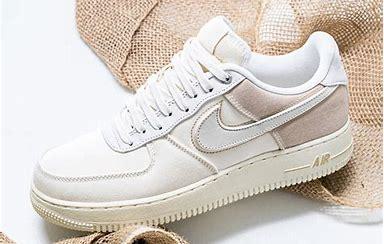
Brand: Nike
Model: Force 1